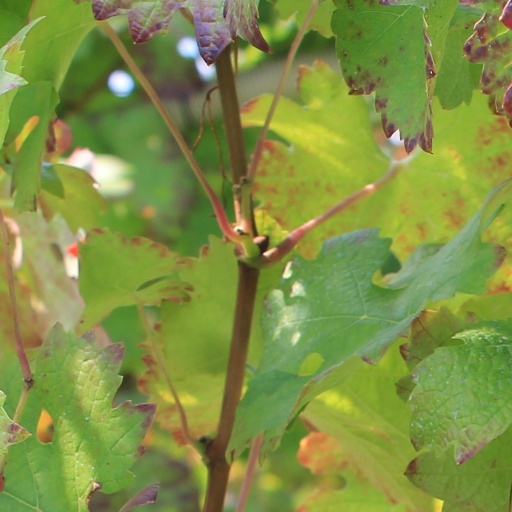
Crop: grape